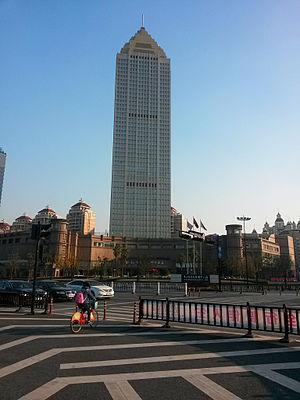
Depuis la construction du Zhijiang Hotel en 1990, 170 gratte-ciel ont été construits à Hangzhou en Chine du fait du développement très rapide de la ville.
Le New Century Grand Hotel Hangzhou est un gratte-ciel de 210 mètres de hauteur, construit à Hangzhou de 2001 à 2005. Avec la flèche, la hauteur maximale de l'immeuble est de 218 mètres.